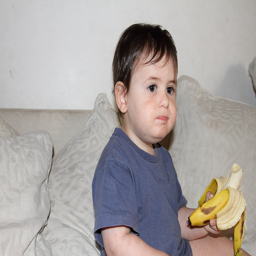
Small child sitting on a bed eating a banana.
A young boy eating a banana on top of a couch.
a small boy in a gray shirt is eating a banana
A toddler boy on a couch holding a banana.
A baby is sitting on the couch eating a banana.